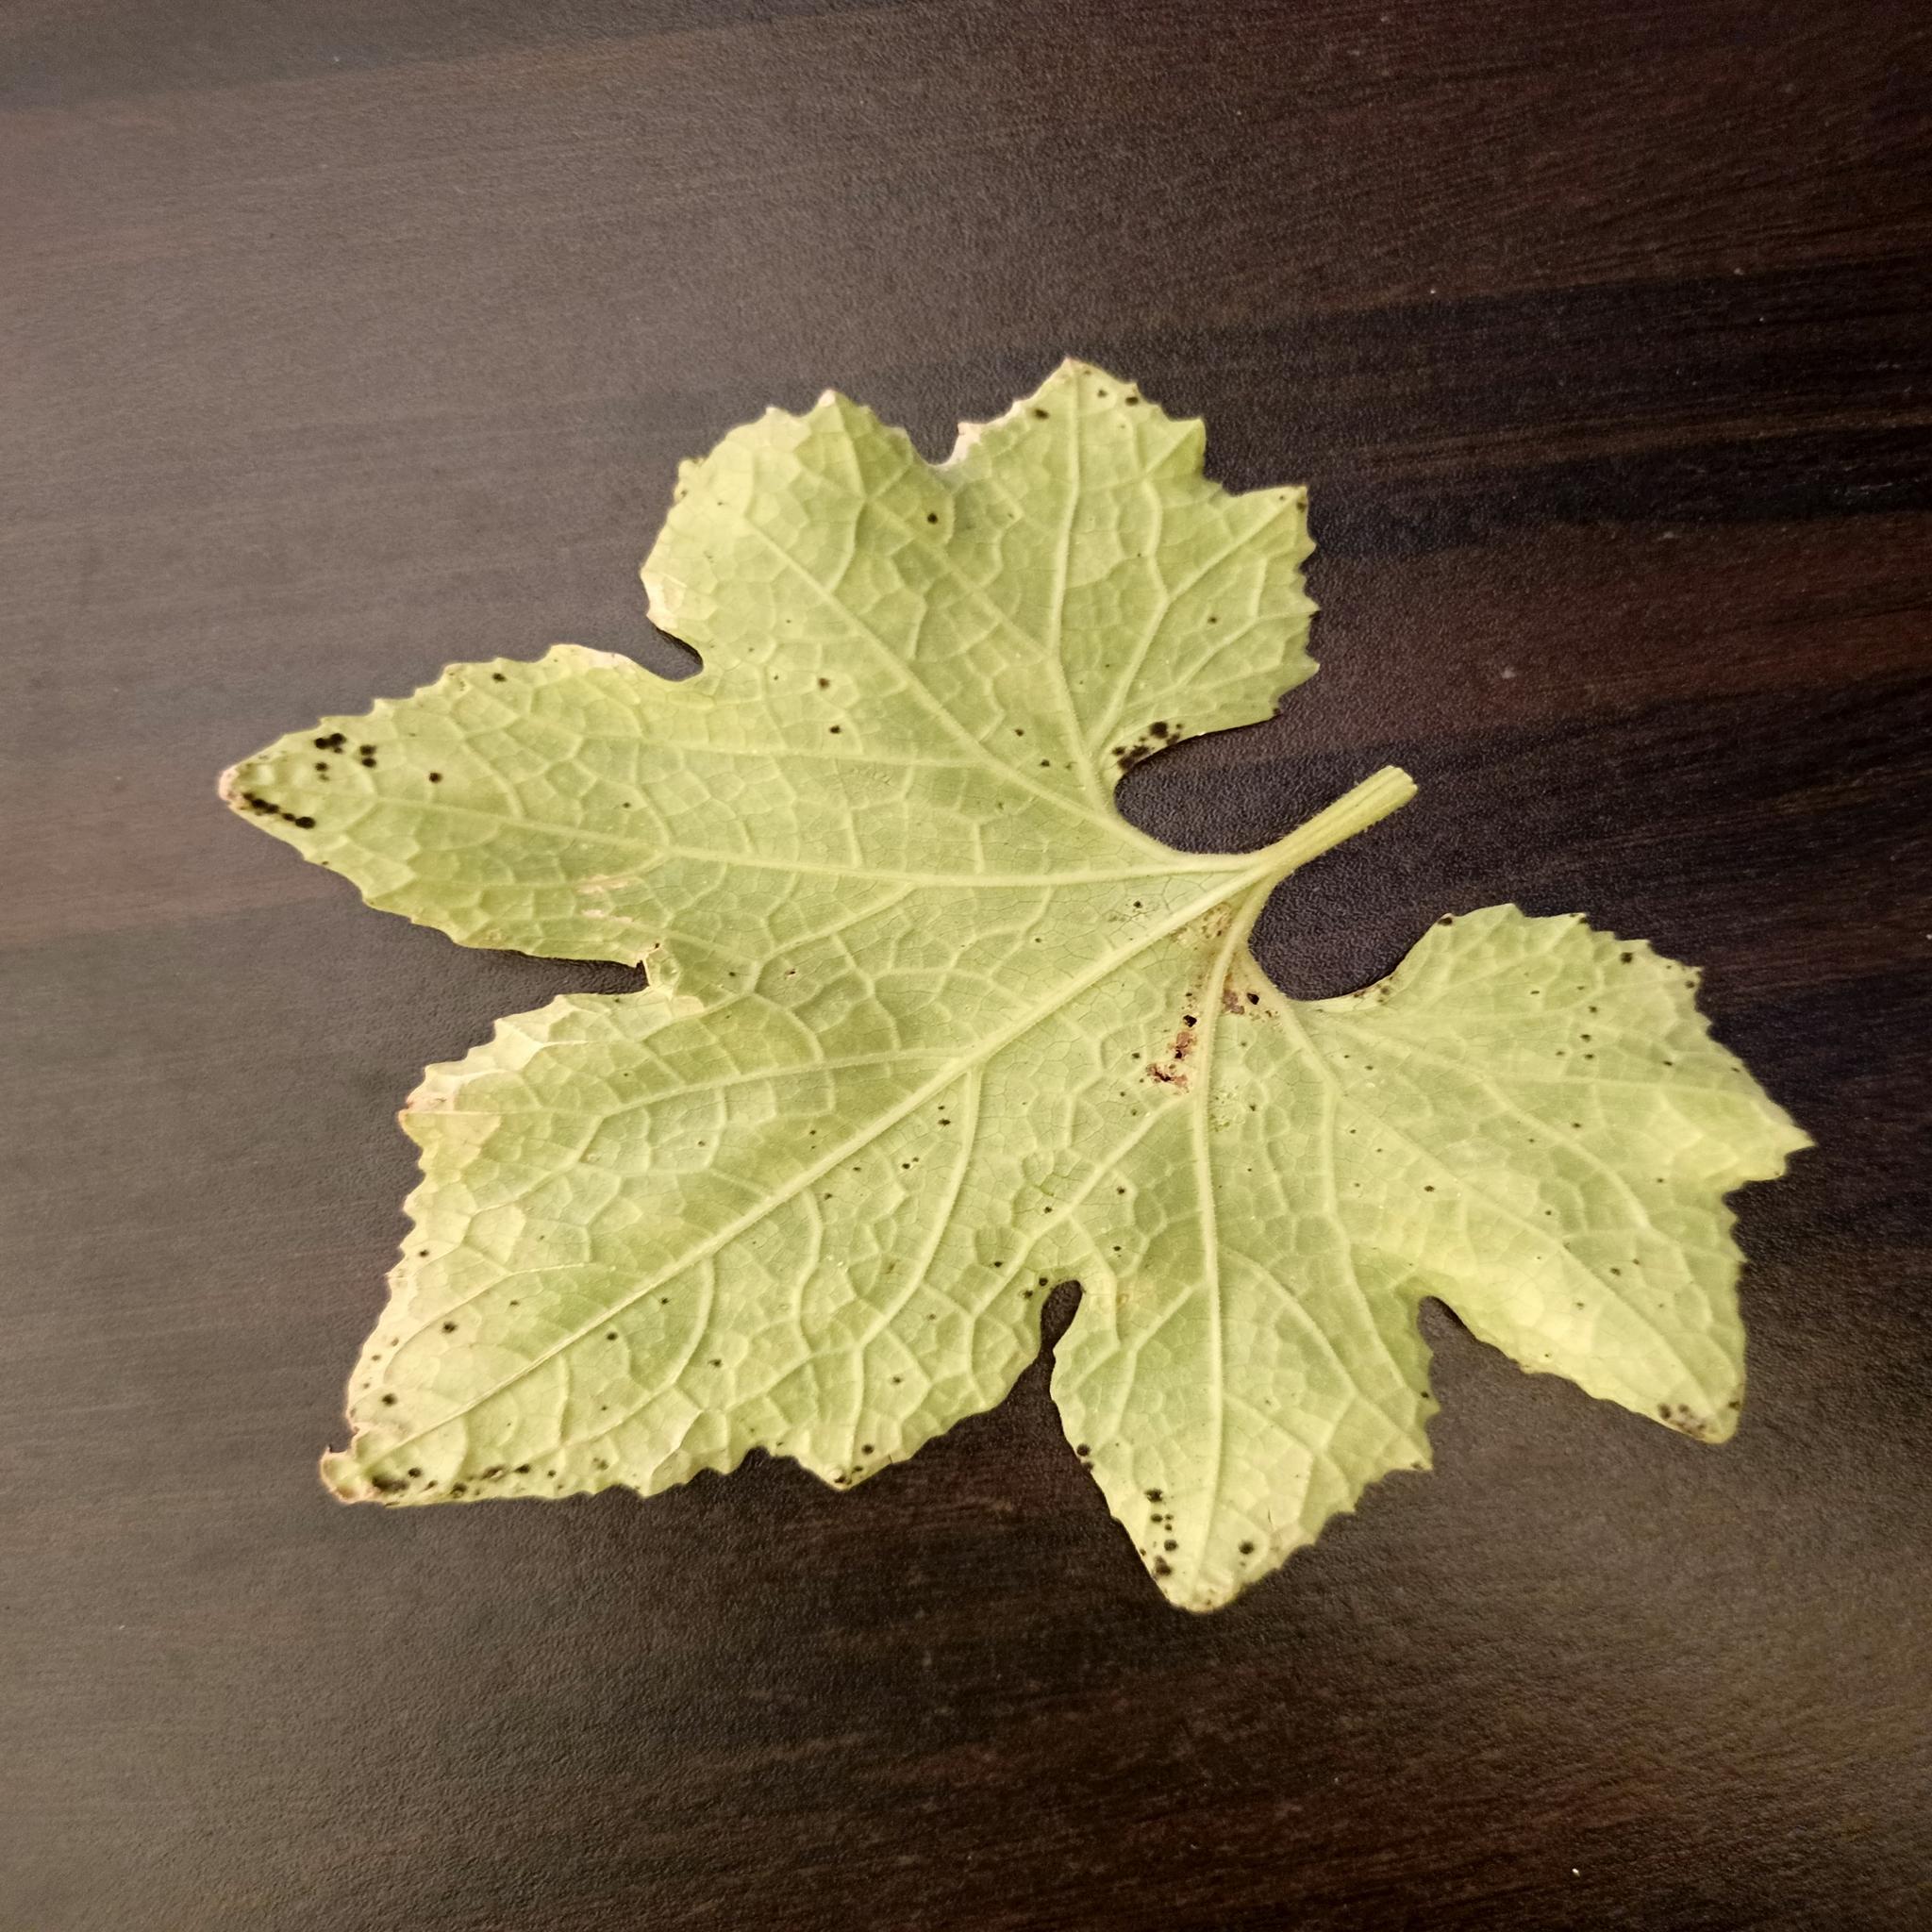
Label: Downy mildew